Second Church of Dorchester

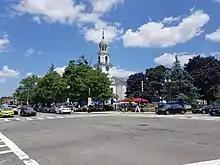
Second Church in Dorchester in July 2019

Second Church of Dorchester is a Church of the Nazarene in the historic Codman Square District of Dorchester in Boston, Massachusetts. In 1804 the church was founded as the Dorchester Meeting House Company by members from the First Parish Church of Dorchester.